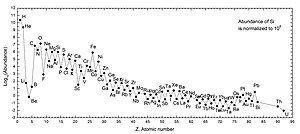
Lithium / Noter/Referencer / Referencer
Lithium eller litium er et grundstof med symbolet Li og atomnummeret 3. Det er et blødt, sølv-hvidt metal tilhørende gruppen af alkalimetaller i det periodiske system. Ved standardbetingelser er det det letteste metal og det faste grundstof med mindst massefylde. Lithium er, som alle alkalimetaller, stærkt reaktivt og brændbart, og af denne grund opbevares det normalt i mineralolie. Når det skæres åbent, udviser det en metallisk glans, men ved kontakt med fugtig luft korroderer overfladen hurtigt til en mat, sølvgrå farve og senere falmet sort. På grund af dets høje reaktivitet forekommer lithium aldrig frit i naturen, men i stedet kun i forbindelser, som normalt er ioniske. Lithium forekommer i en række pegmatitiske mineraler, men på grund af dets opløselighed som en ion er det til stede i havvand og udvindes typisk fra saltlager og ler. På kommercielt niveau isoleres lithium elektrolytisk fra en blanding af lithiumklorid og kaliumklorid.